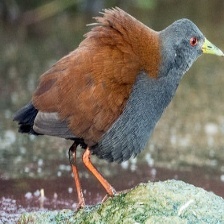
Species: BLACK TAIL CRAKE
Scientific name: AMAURORNIS BICOLOR